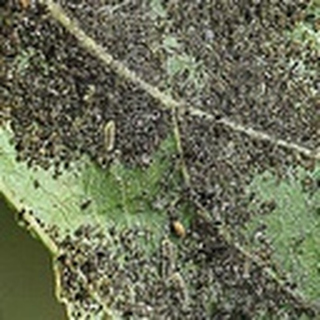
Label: cotton_aphids